Question: Where is the person sitting?
Tambaya: A ina mutumin yake zaune?
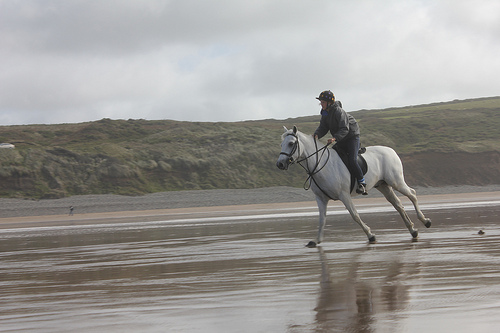
Answer: On a horse.
Amsa: A kan doki.